Haubarg

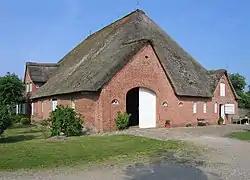
The former "Hof Jacobs" in Seeth, Nordfriesland district

A Haubarg, rarely also "Hauberg", is the typical farmhouse of the Eiderstedt peninsula on the northwest coast of Germany and is a type of Gulf house. It emerged in the late 16th century when West Frisian immigrants brought with them the Gulf type of farm building and it continued to be used until the late 19th century. In the Netherlands these houses are called "stolpboerderij".